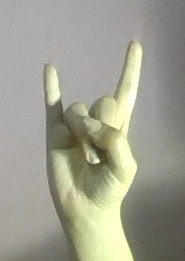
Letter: la